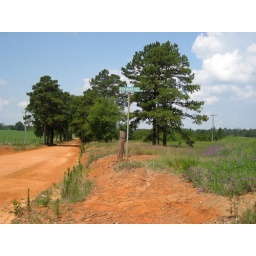
Red clay, green trees and blue sky, somewhere in Pulaski County, Georgia.